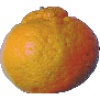
Label: Mandarine 1